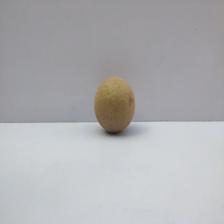
Size: Small